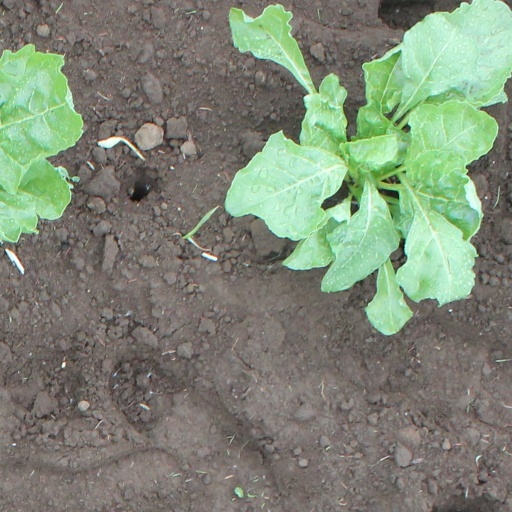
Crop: sugar beet